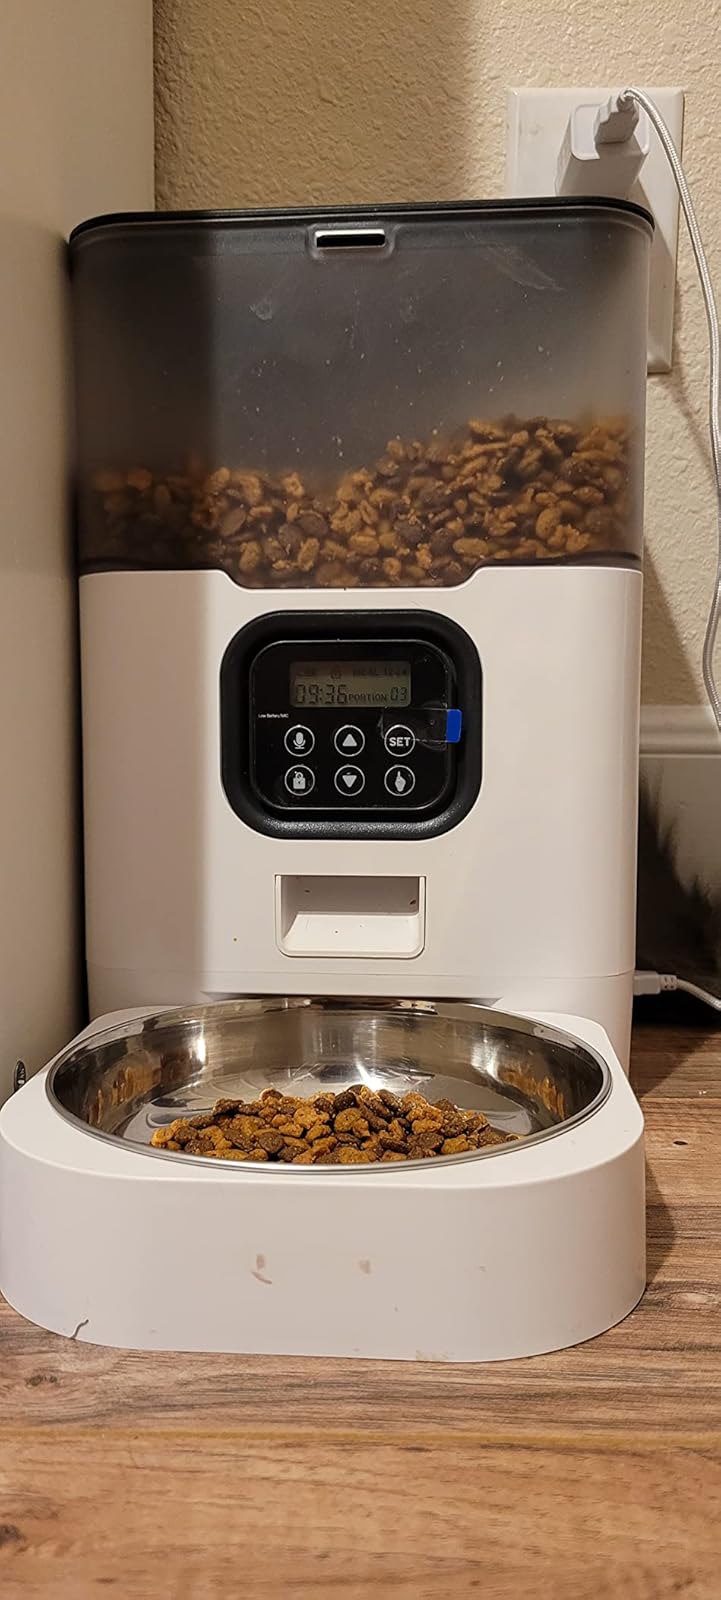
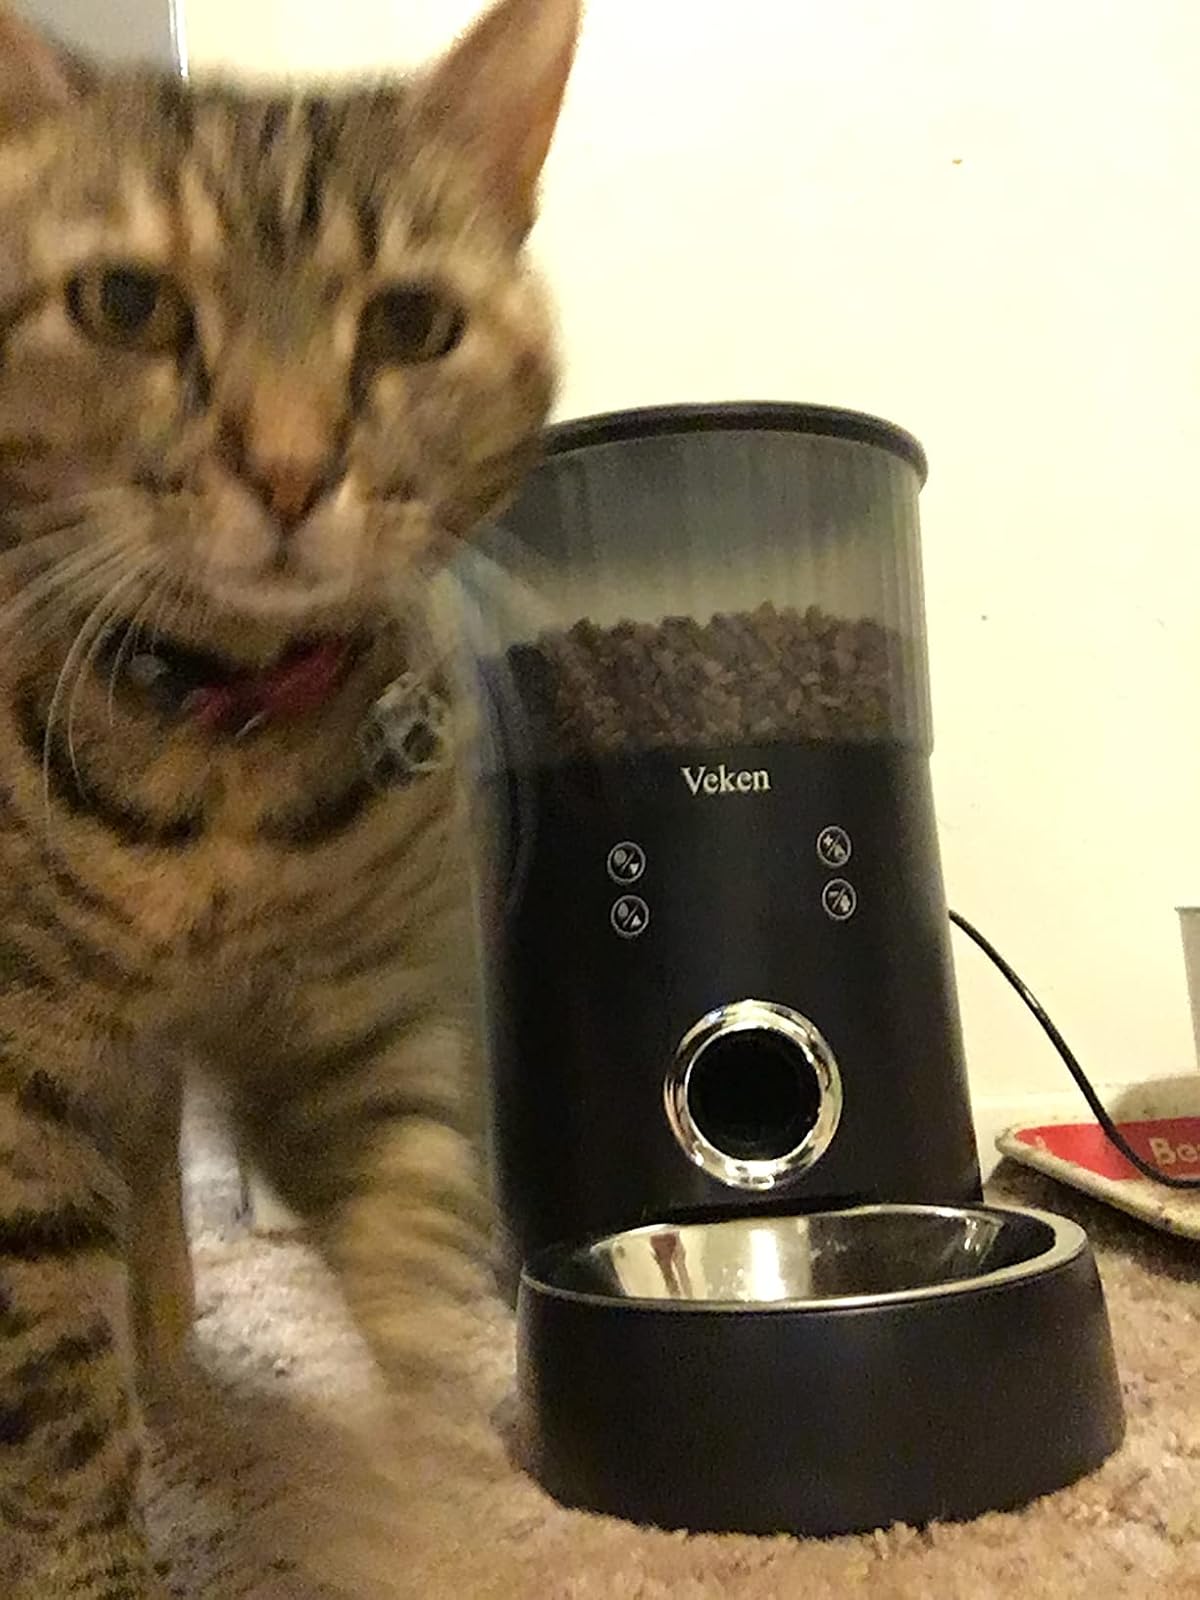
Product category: items_feeder
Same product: no